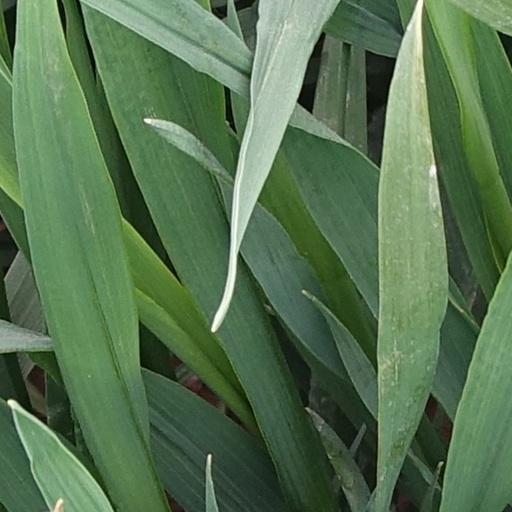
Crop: wheat